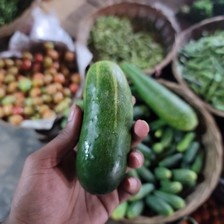
Label: cucumber